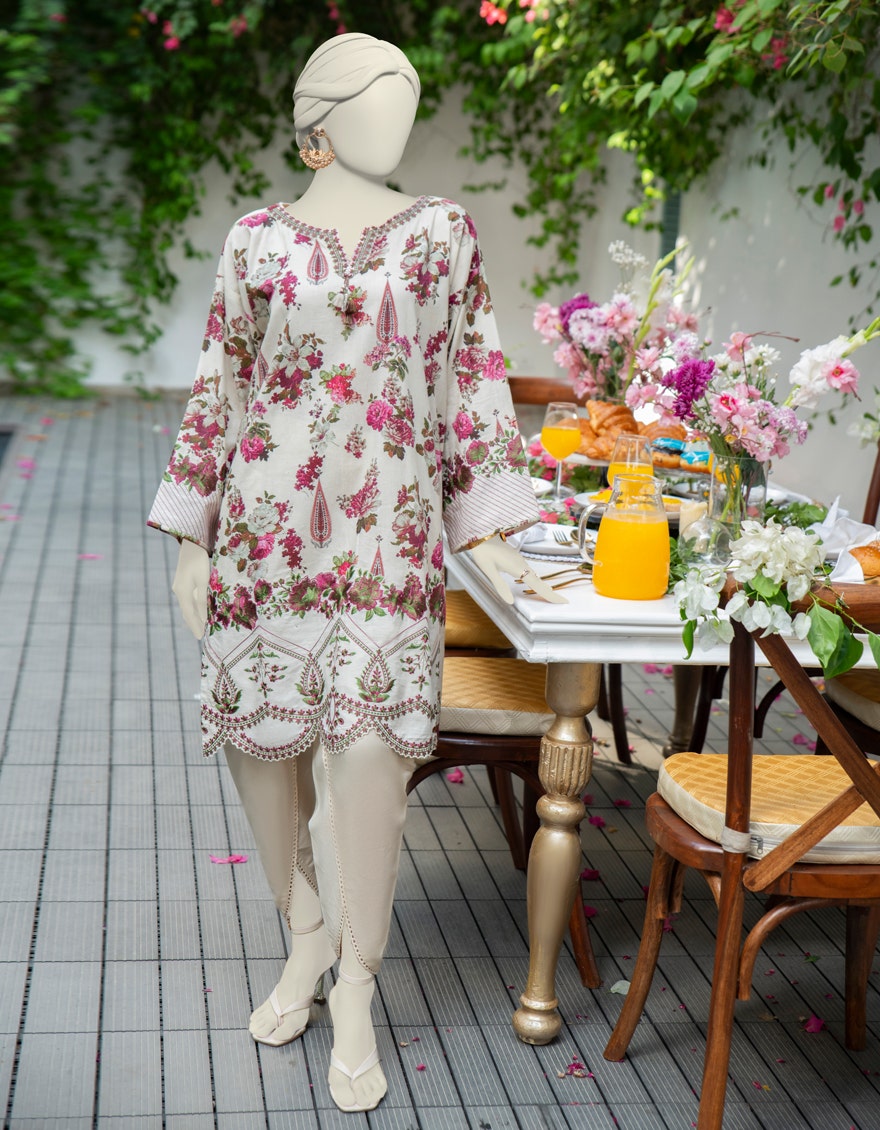
pink floral embroidered tunic dress